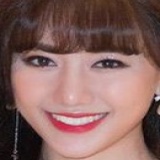
ca sĩ Hari Won